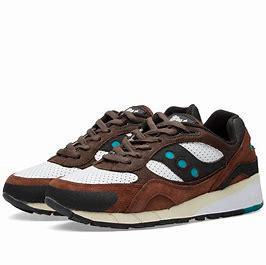
Brand: Saucony
Model: Shadow 6000